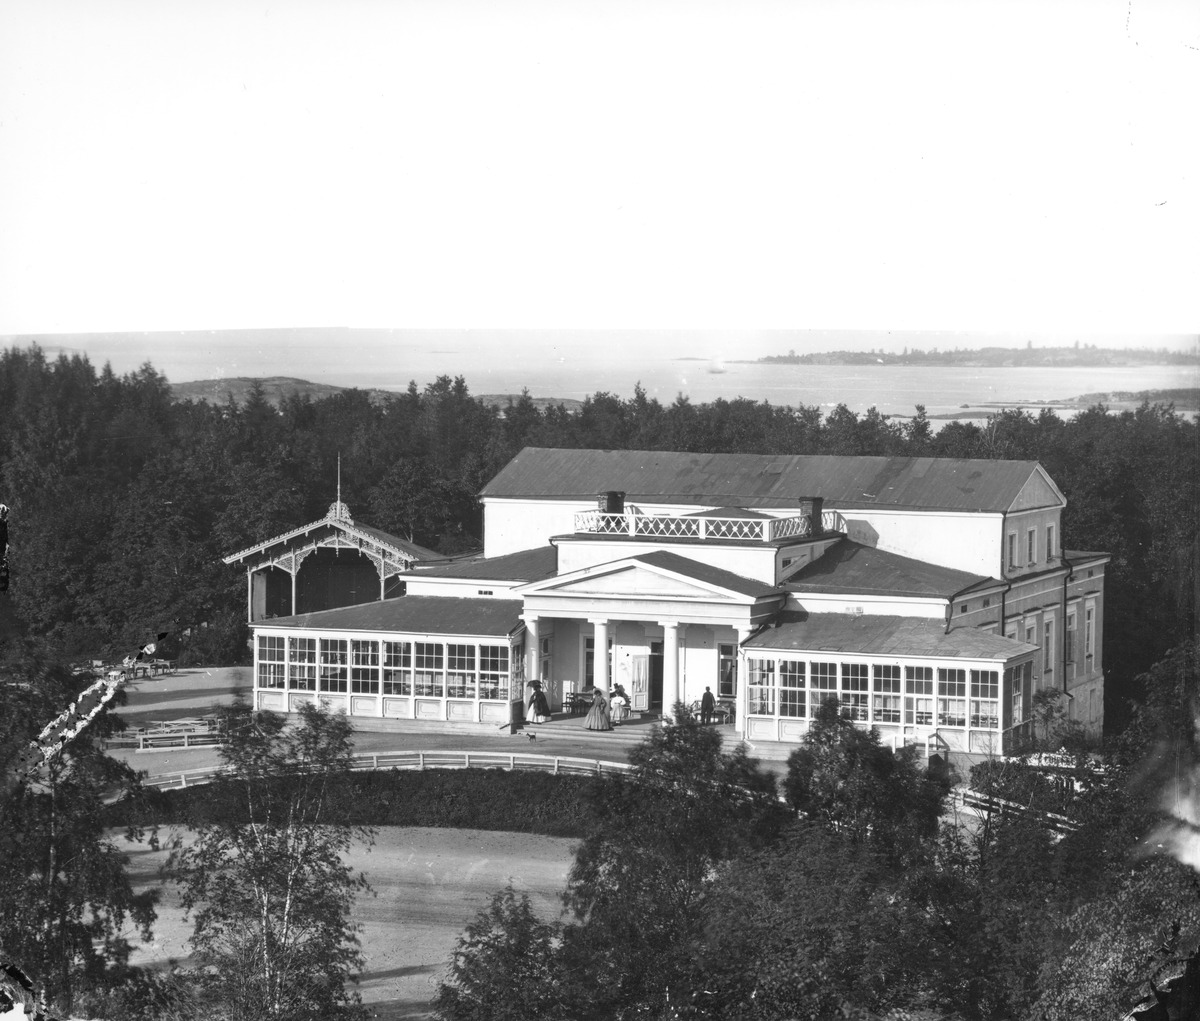
Kaivohuone Kaivopuistossa
sisällön kuvaus: Kaivohuone Kaivopuistossa. Arkkitehti C. L. Engel mustavalkoinen
Kuvaaja: Hoffers, Eugen, valokuvaaja
Ajankohta: kuvausaika 1860-1869
Paikka: Suomi, Uusimaa, Helsinki, Kaivopuisto Helsinki, Kaivopuisto. Iso Puistotie 1
Aiheet: ravintolat, puistot, empire, vaatteet, naiset